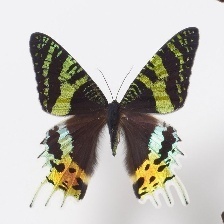
Species: MADAGASCAN SUNSET MOTH